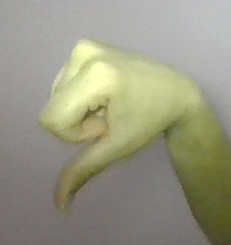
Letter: waw